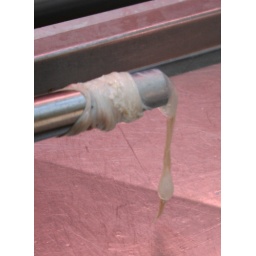
A rather obscene sausage-making machine (with genuine intestinal wall skin) at a stall in Borough Market